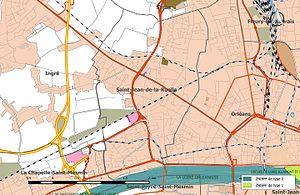
Carte des Zones naturelles d'intérêt écologique faunistique et Floristique (ZNIEFF) de la commune de fr:Saint-Jean-de-la-Ruelle.
Saint-Jean-de-la-Ruelle est une commune française située dans le département du Loiret en région Centre-Val de Loire.